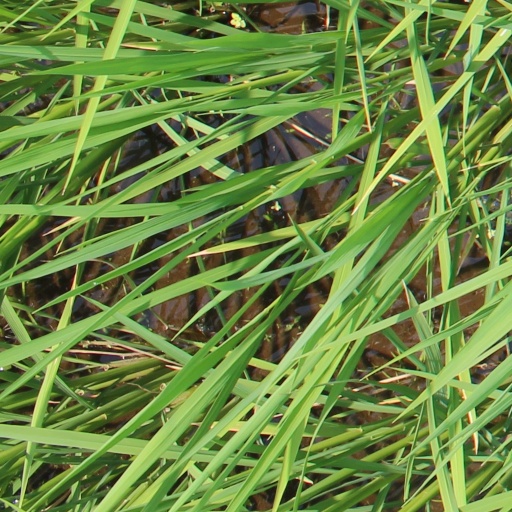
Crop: rice